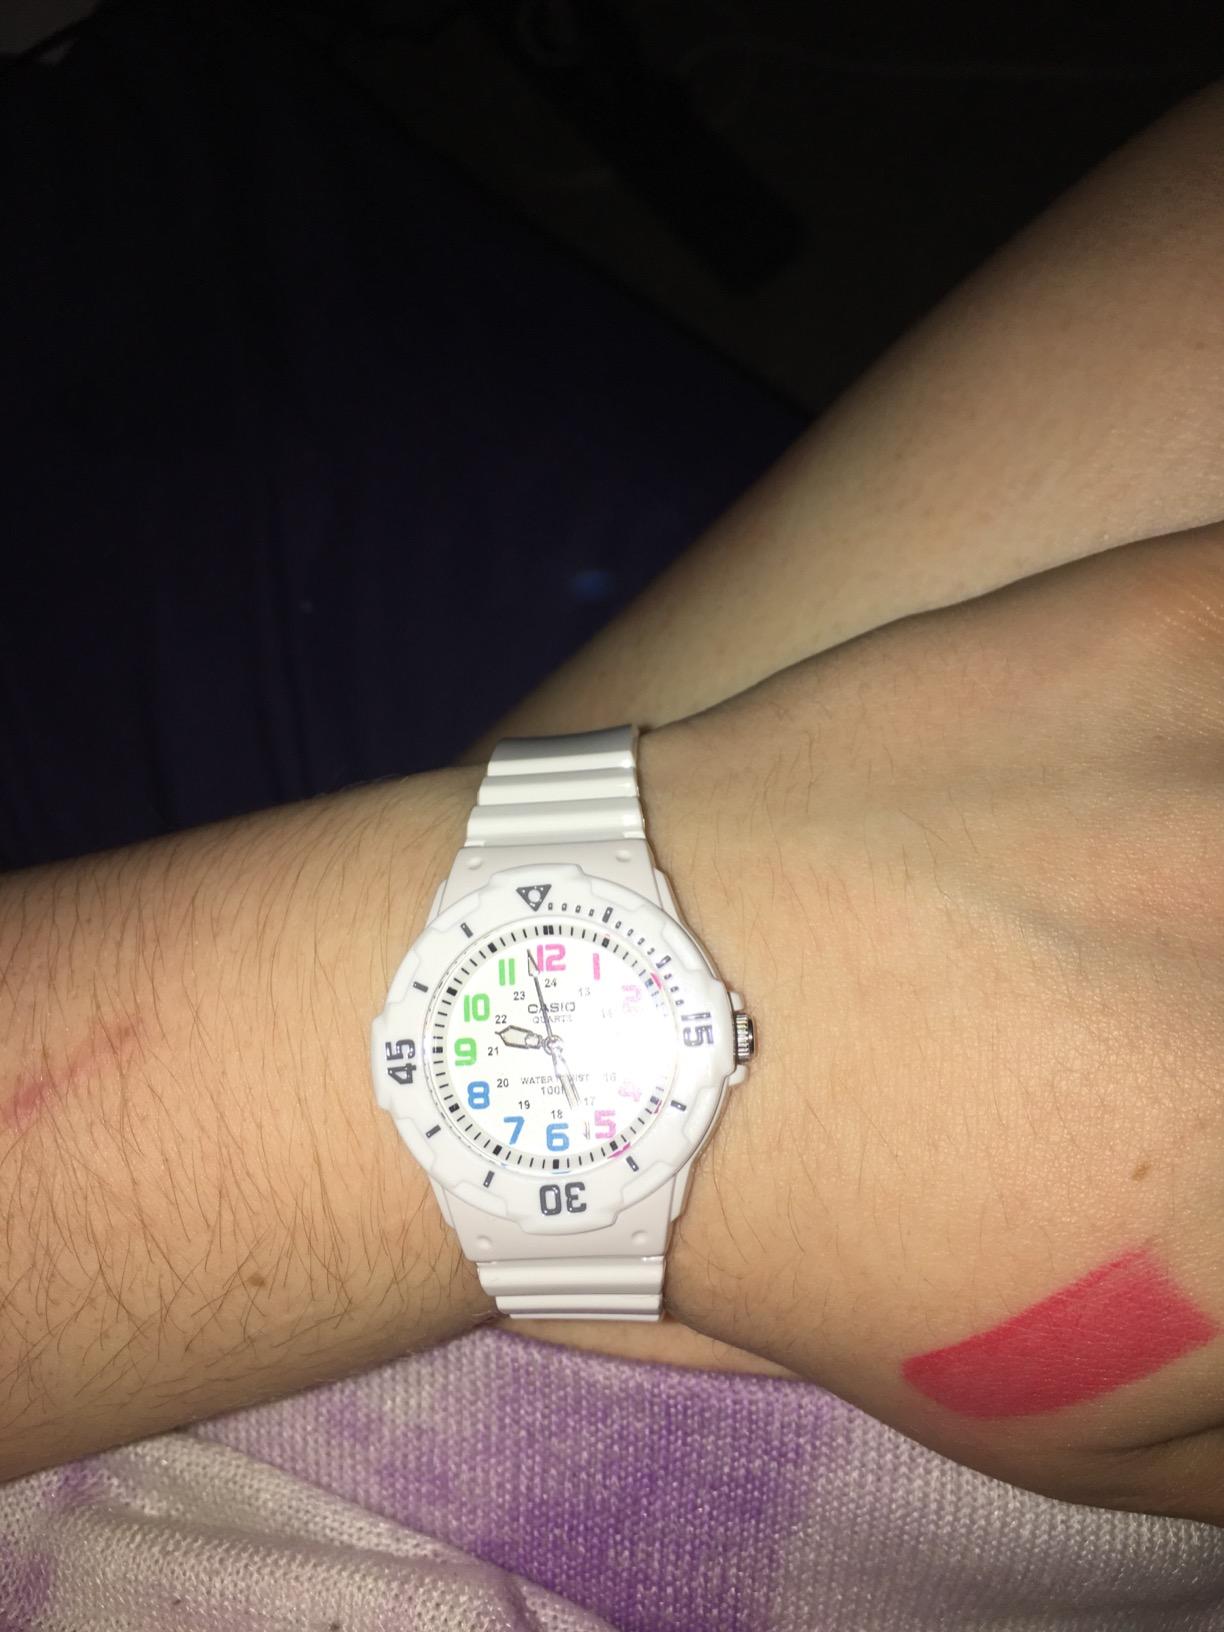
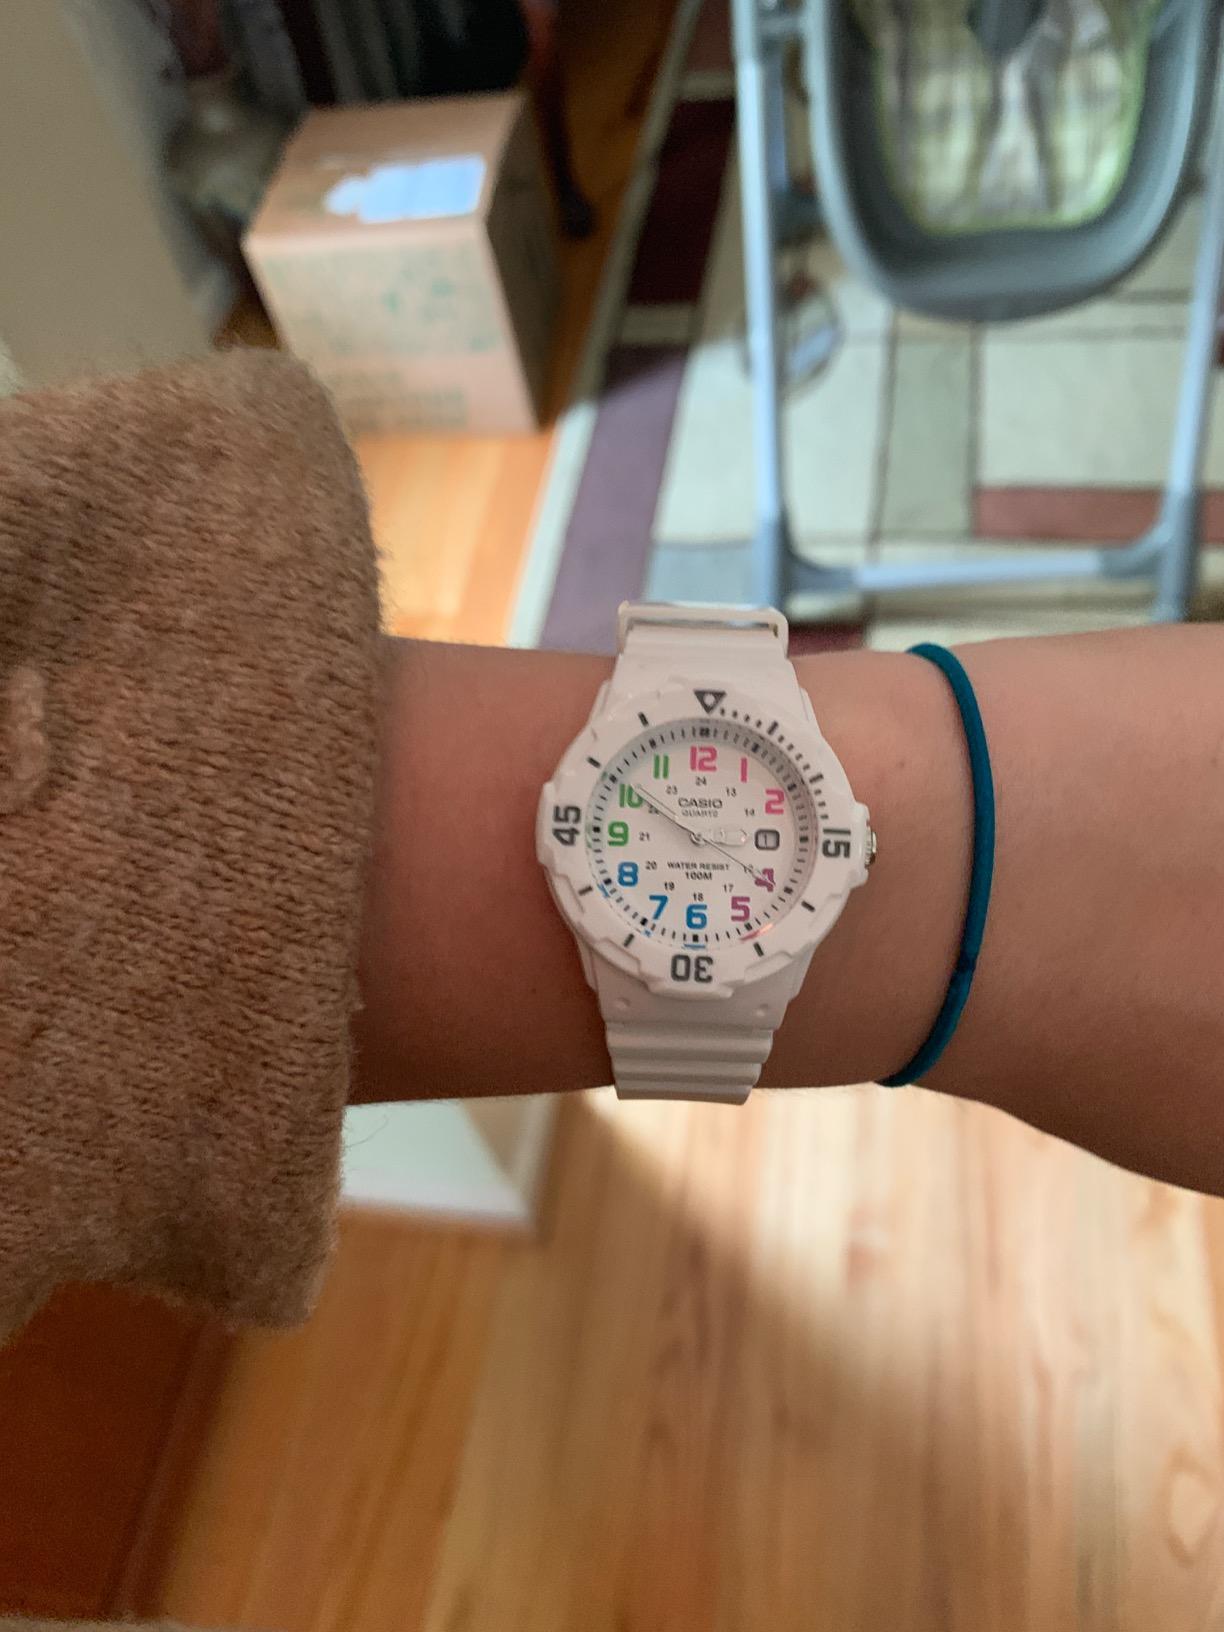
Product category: accessories_watch
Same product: yes